2020 Midwest derecho

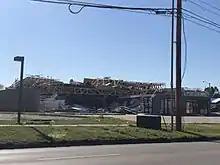

Almost every structure within the Cedar Rapids city limits, including residences, 20 schools, and businesses, was damaged in some way, much of it severe, some of it catastrophic.